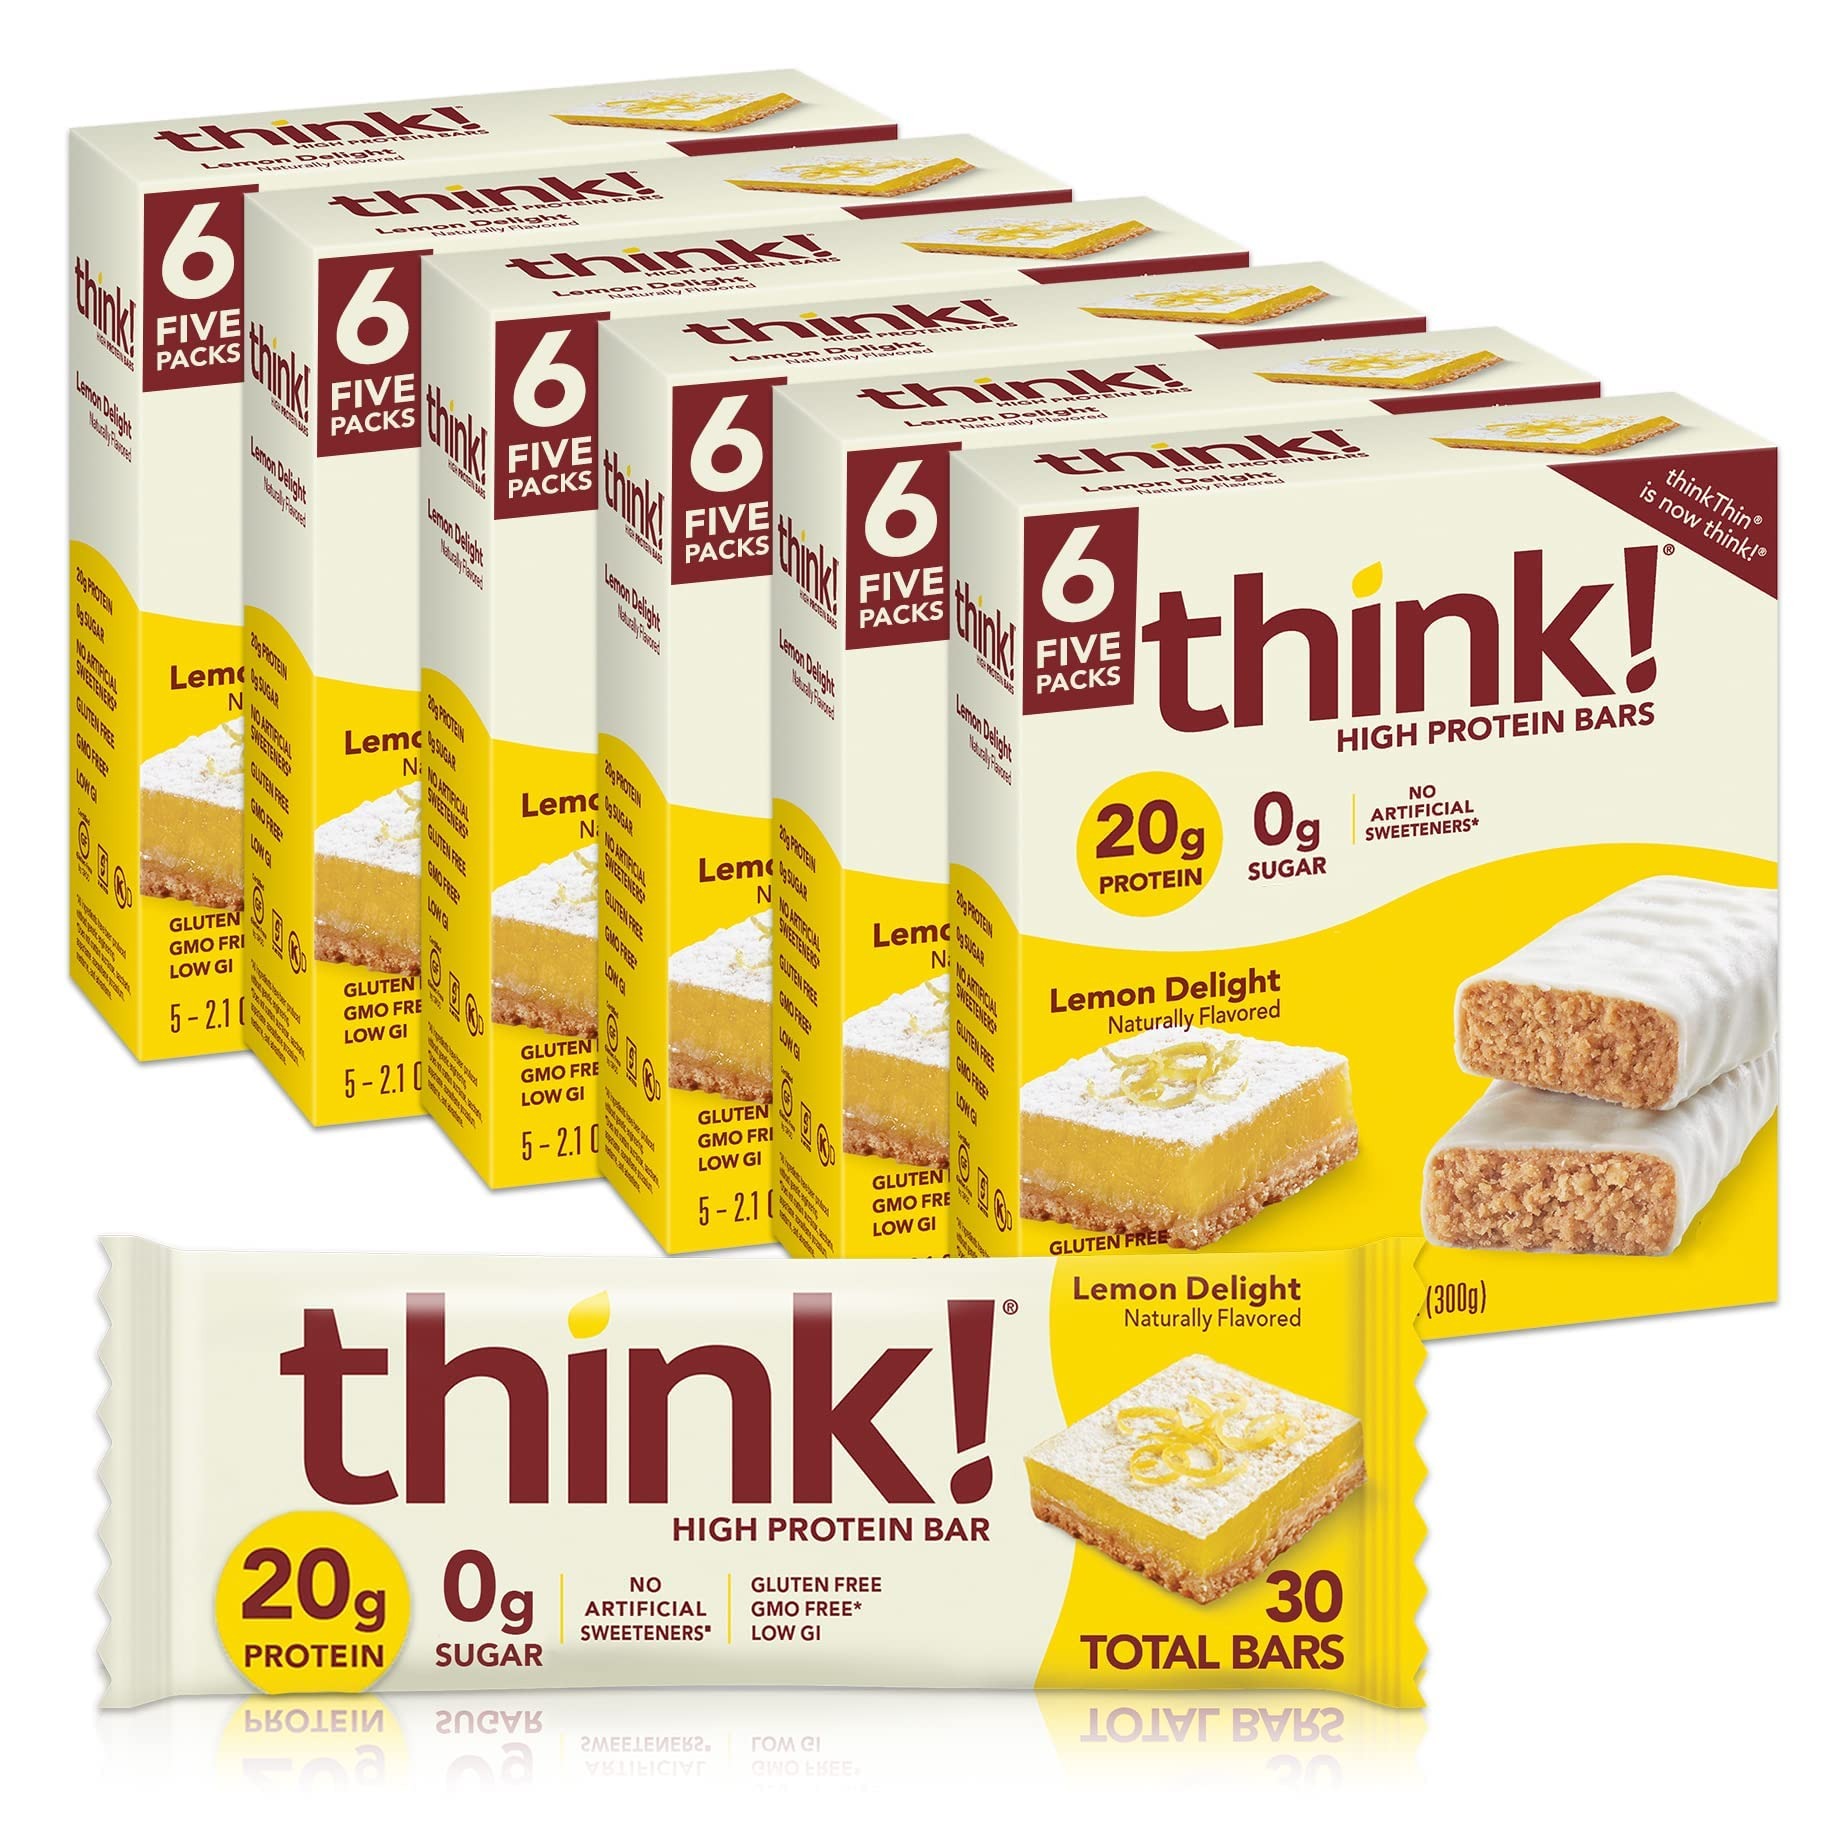
Item Name: Generic Thi.nk! Bar Lemon Delight Gluten Free 10.5 Oz (Pack of 6)
Bullet Point 1: Delicious Flavors: Each bar offers a unique and delightful taste experience, perfect for satisfying your sweet cravings.
Bullet Point 2: Nutrient-Rich: Packed with essential nutrients to keep you energized and nourished throughout the day.
Bullet Point 3: Satisfying Texture: Enjoy the perfect balance of chewy, crunchy, and creamy textures in every bite.
Bullet Point 4: Convenient Snack: Ideal for on-the-go snacking, whether you're at work, in the gym, or out on an adventure.
Product Description: Naturally flavored. 20 g protein. 0 sugar per bar. Certified gluten free. Not a low calorie food. No artificial sweeteners (Does not contain sucralose, saccharin, aspartame, acesulfame potassium, neotame, or advantame). Low GI. GMO free (All ingredients have been produced without genetic engineering). thinkThin is now Thi.nk! Each Thi.nk! bar blends delicious, crave-worthy flavors with the hunger-fighting protein punch you need to accomplish your goals. Every bite of this Lemon Delight protein bar is filled with zesty, mouthwatering lemon flavor. So, whether you are on the go, need a snack halfway up the trail, or crave a pick-one-up before your workout, grab a Thi.nk! bar. I Thi.nk! I can. GI labs tested. thinkproducts
Value: 6.0
Unit: Ounce

Price: 90.64